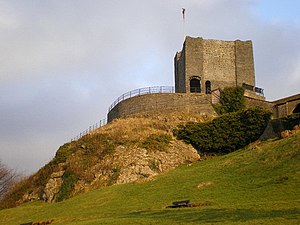
Borge og slotte i England / Lancashire
Denne liste over borge og slotte i England er ikke en liste over alle bygninger og steder, hvor ordet ”castle” indgår i navnet eller en liste over bygninger, som er en borg i middelalderlig henseende. Det er heller ikke en liste over alle borge og slotte, der nogensinde er bygget i England: Mange er forsvundet sporløst, men er hovedsageligt en liste over bygninger og ruiner. De bygninger, som er bevaret, er alle blevet ændret i løbet af historien.